Sky position (RA, Dec in degrees): 155.004, 5.477
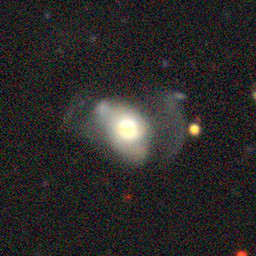
Galaxy morphology: Disturbed Galaxies